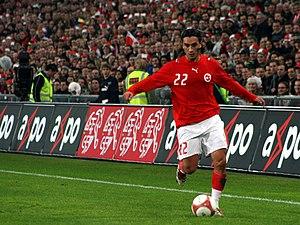
Hakan Yakin est un footballeur international suisse d'origine turque.